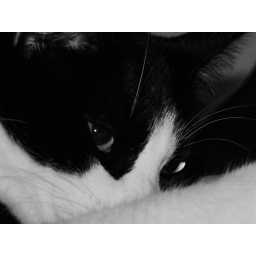
My cat, done in B&amp;amp;W, but she is black and white anyways. Mainly done for the eyes